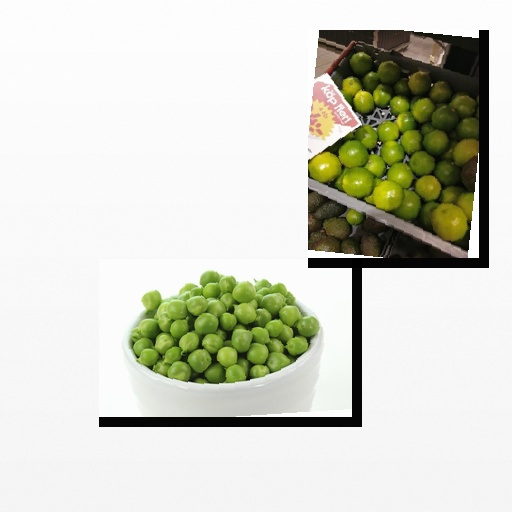
Food items: lime, peas